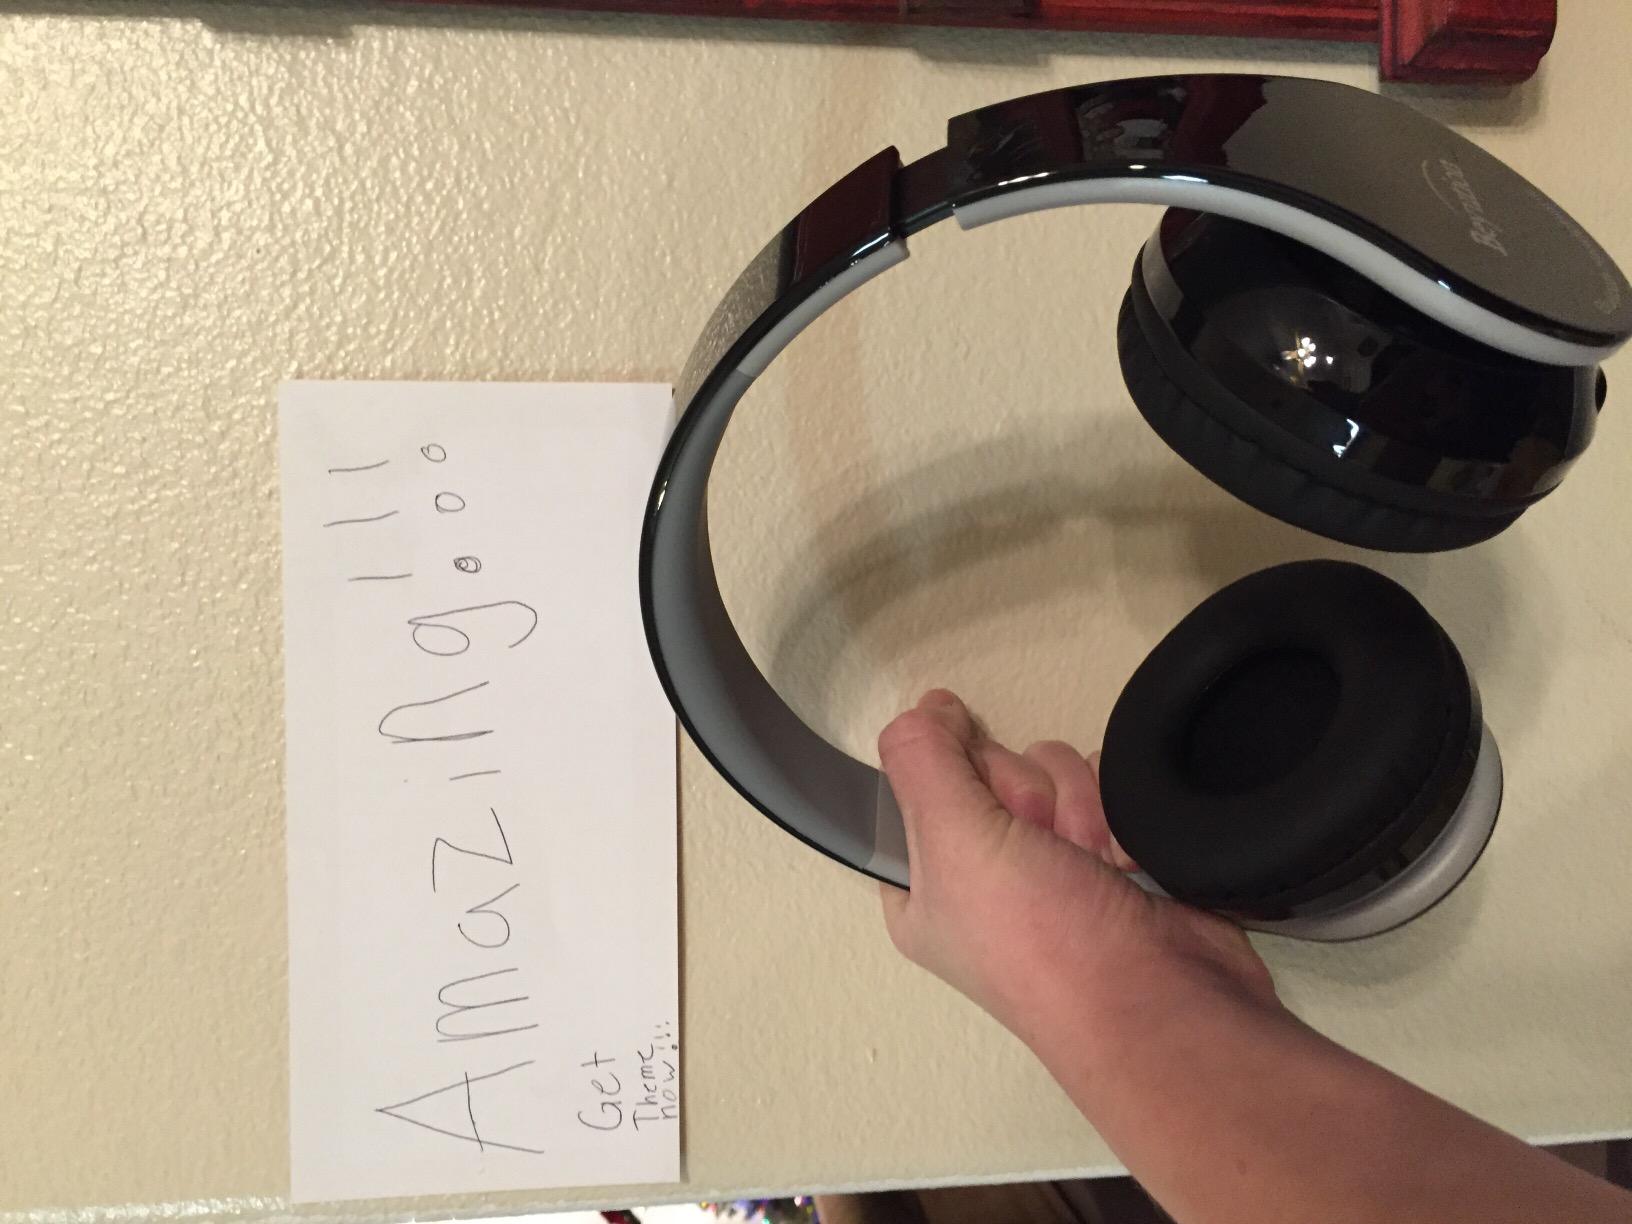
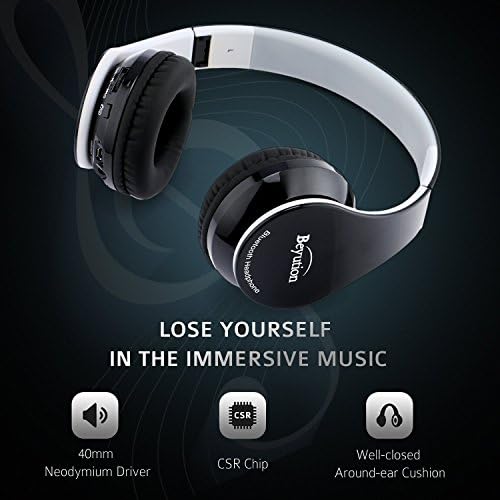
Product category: headphones
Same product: yes